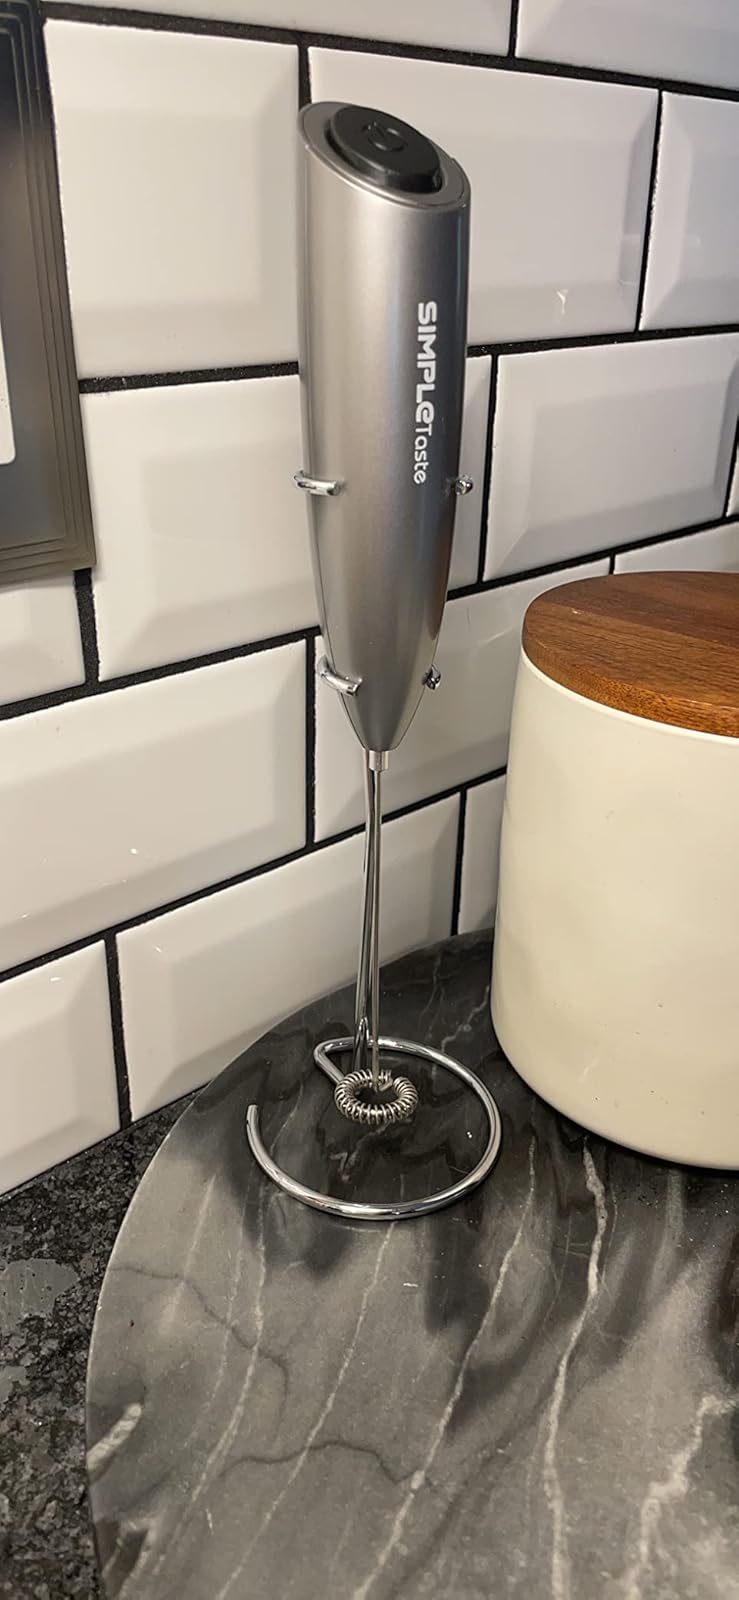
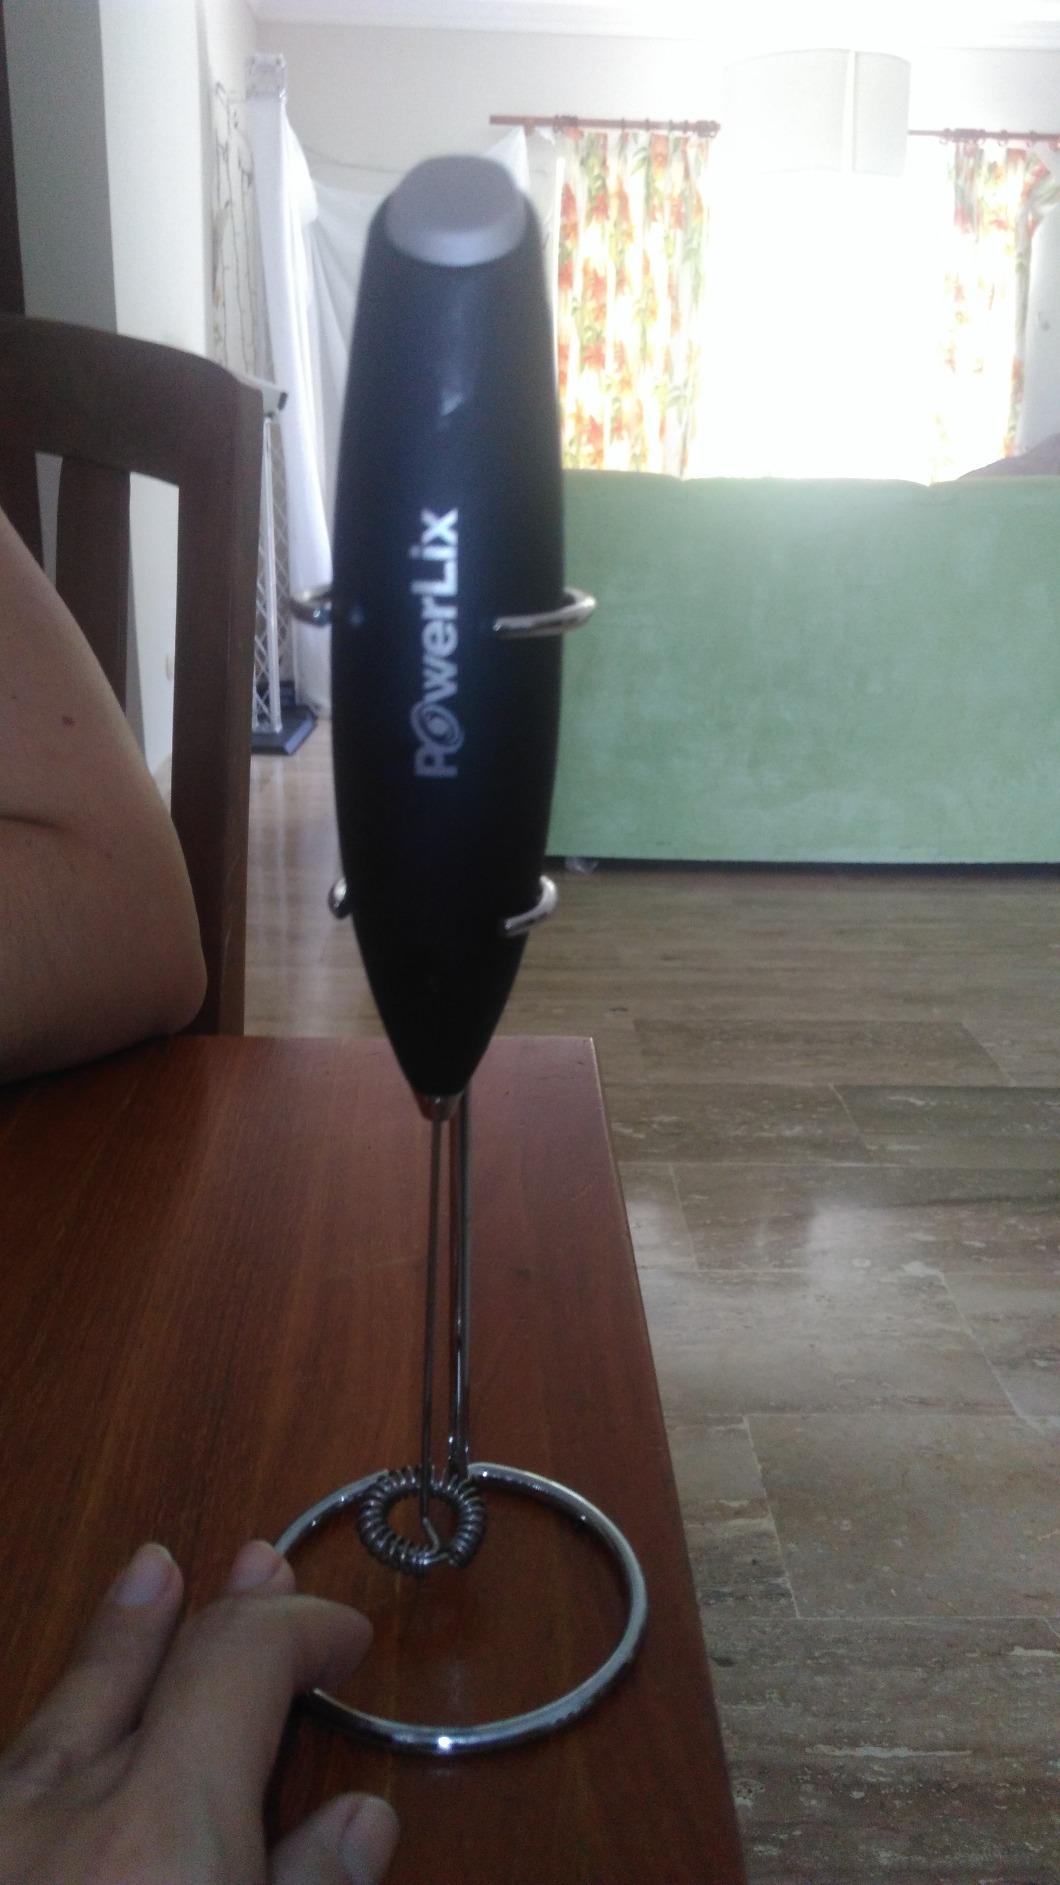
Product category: items_mixer
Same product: no